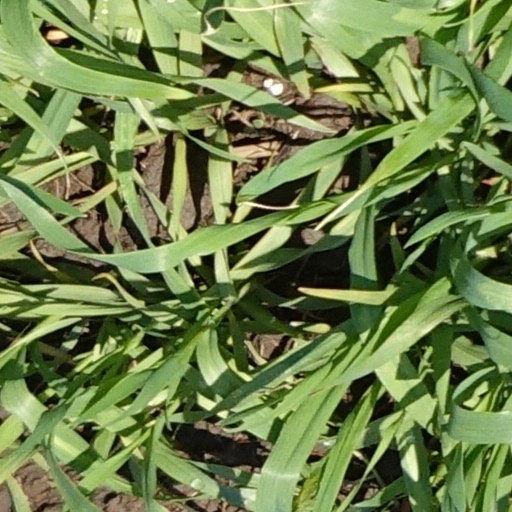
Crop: wheat